Adam Buszko

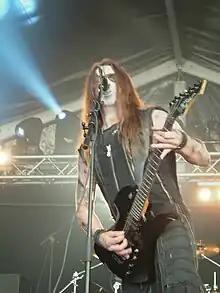

ATF Sinner (born Adam Buszko April 19, 1975, in Warsaw), also known as Adam The First Sinner, is a Polish musician, vocalist, composer and multi-instrumentalist. He graduated in psychology at the University of Warsaw.